Kilkee

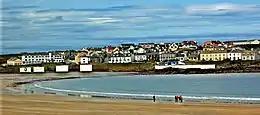
Kilkee Strand

Before the West Clare Railway opened in 1887, the only way to get to the town was by paddle steamer from Limerick to Kilrush and then by horse and cart from there. This service ran from 1816 until 1918 but was stopped after World War I due to the popularity of the railway, although for many years the railway and steamer services ran together with a special "Steamer Express" train to and from Kilkee. After the railway closed in 1961, the only way to get to the resort was by car but as the mainline rail system now connects Limerick and Galway to Ennis, it is still possible to get the train as far as Ennis. Although the only bus routes offered by Bus Éireann from Kilkee are to Kilrush, Ennis, and Limerick (via Shannon Airport), it is possible to get to Cork or even Dublin through connecting buses or trains.